Coast Guard Museum Northwest

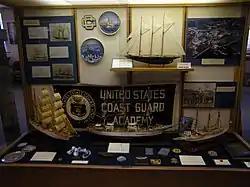

The Coast Guard Museum Northwest (sometimes written as "Coast Guard Museum/Northwest") is dedicated to preserving the heritage of the United States Coast Guard in the Pacific Northwest. The museum is located on the property of Coast Guard Station Seattle on the Elliott Bay waterfront south of Downtown, Seattle, Washington. It covers the full range of Coast Guard roles, ranging from protecting shores, lives and property to lighthouses and lightships, from life-saving stations to rescue boats, from buoy tenders to icebreakers and weather ships and from modern aircraft to patrol boats and cutters. The museum admittance is free of charge.